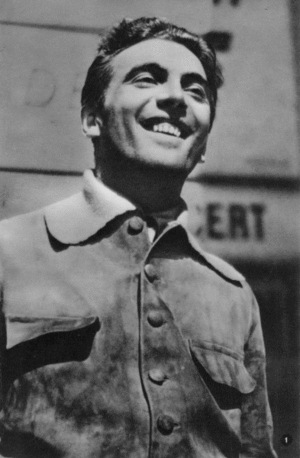
La prison de Plötzensee est un établissement pénitentiaire allemand, situé dans le quartier de Charlottenbourg-Nord à Berlin. Elle regroupe plusieurs régimes de détention pour hommes ; actuellement, le nombre de places de détention s'élève à 369 dans les établissements fermés et à 90 en milieu ouvert.